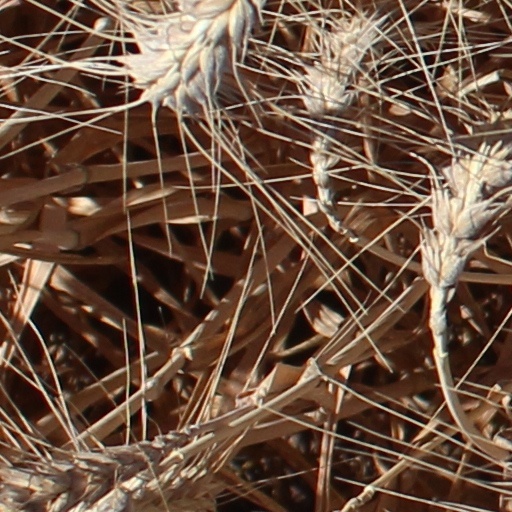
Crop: wheat